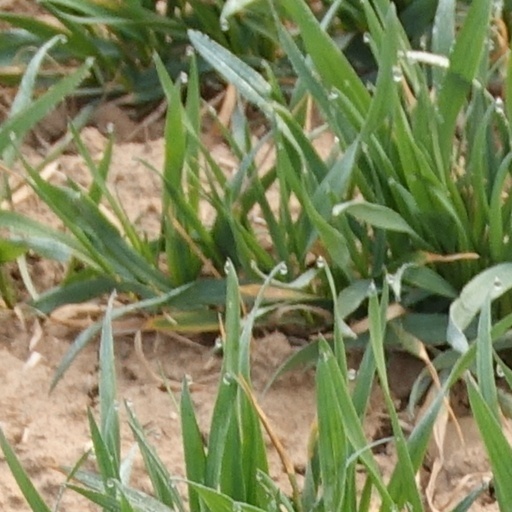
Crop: wheat